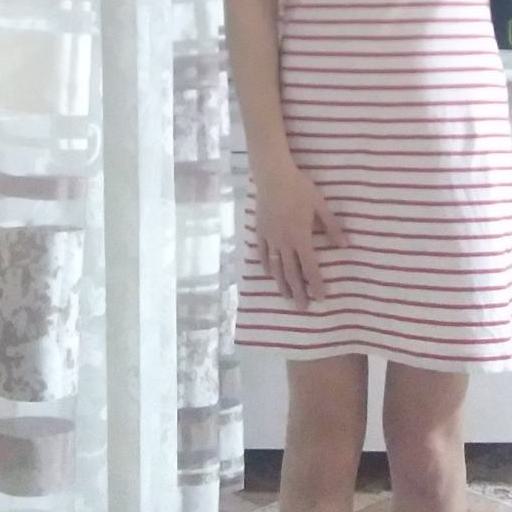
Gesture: no_gesture